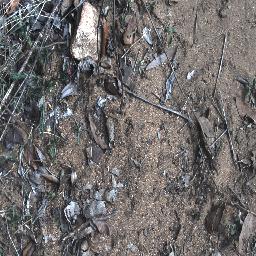
Label: negative